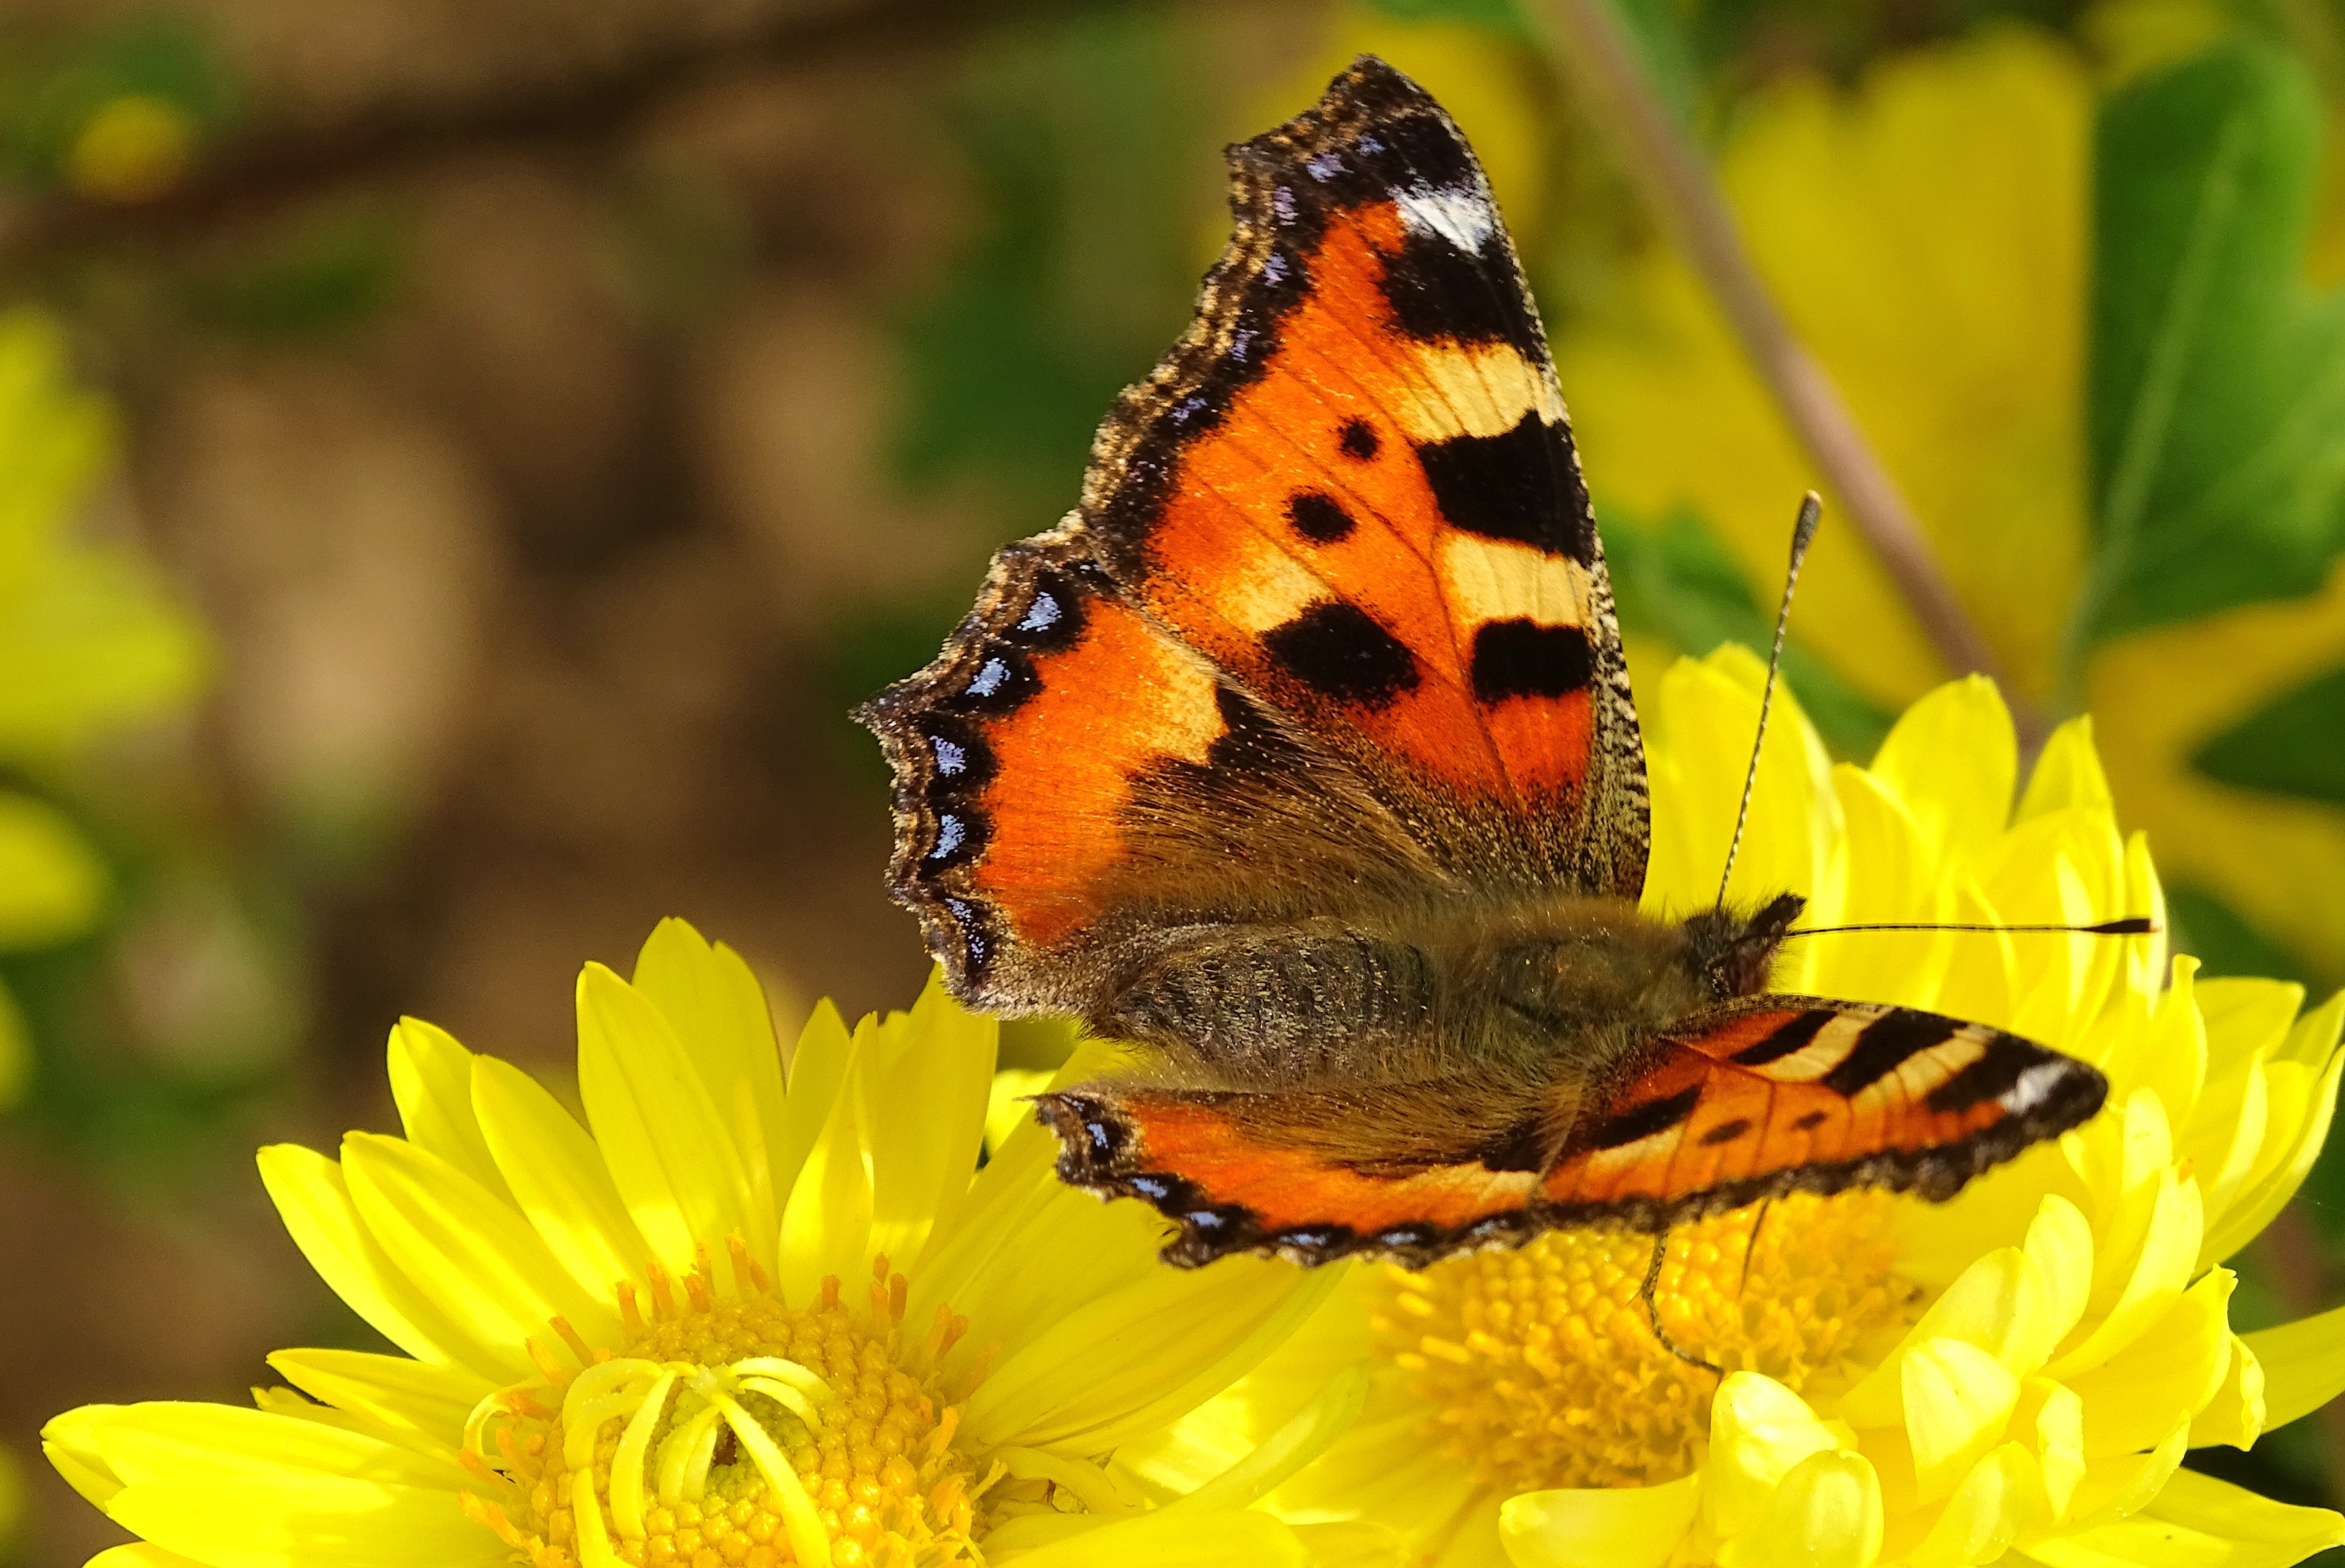
nature, flower, petal, bloom, summer, red, insect, butterfly, yellow, flora, fauna, invertebrate, close up, nectar, macro photography, peacock butterfly, pollinator, moths and butterflies